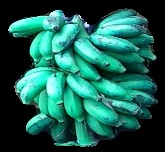
Variety: rasbale
Grade: grade3